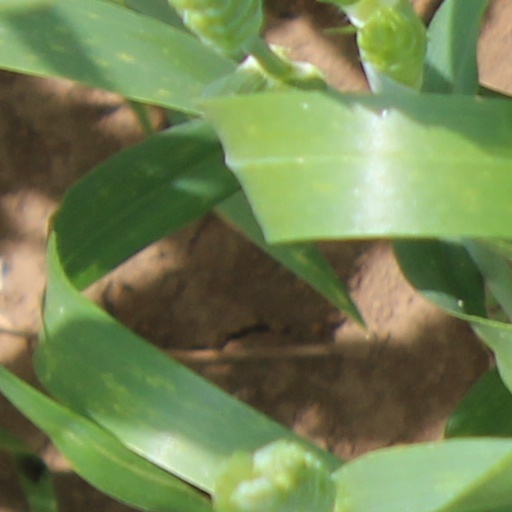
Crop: wheat